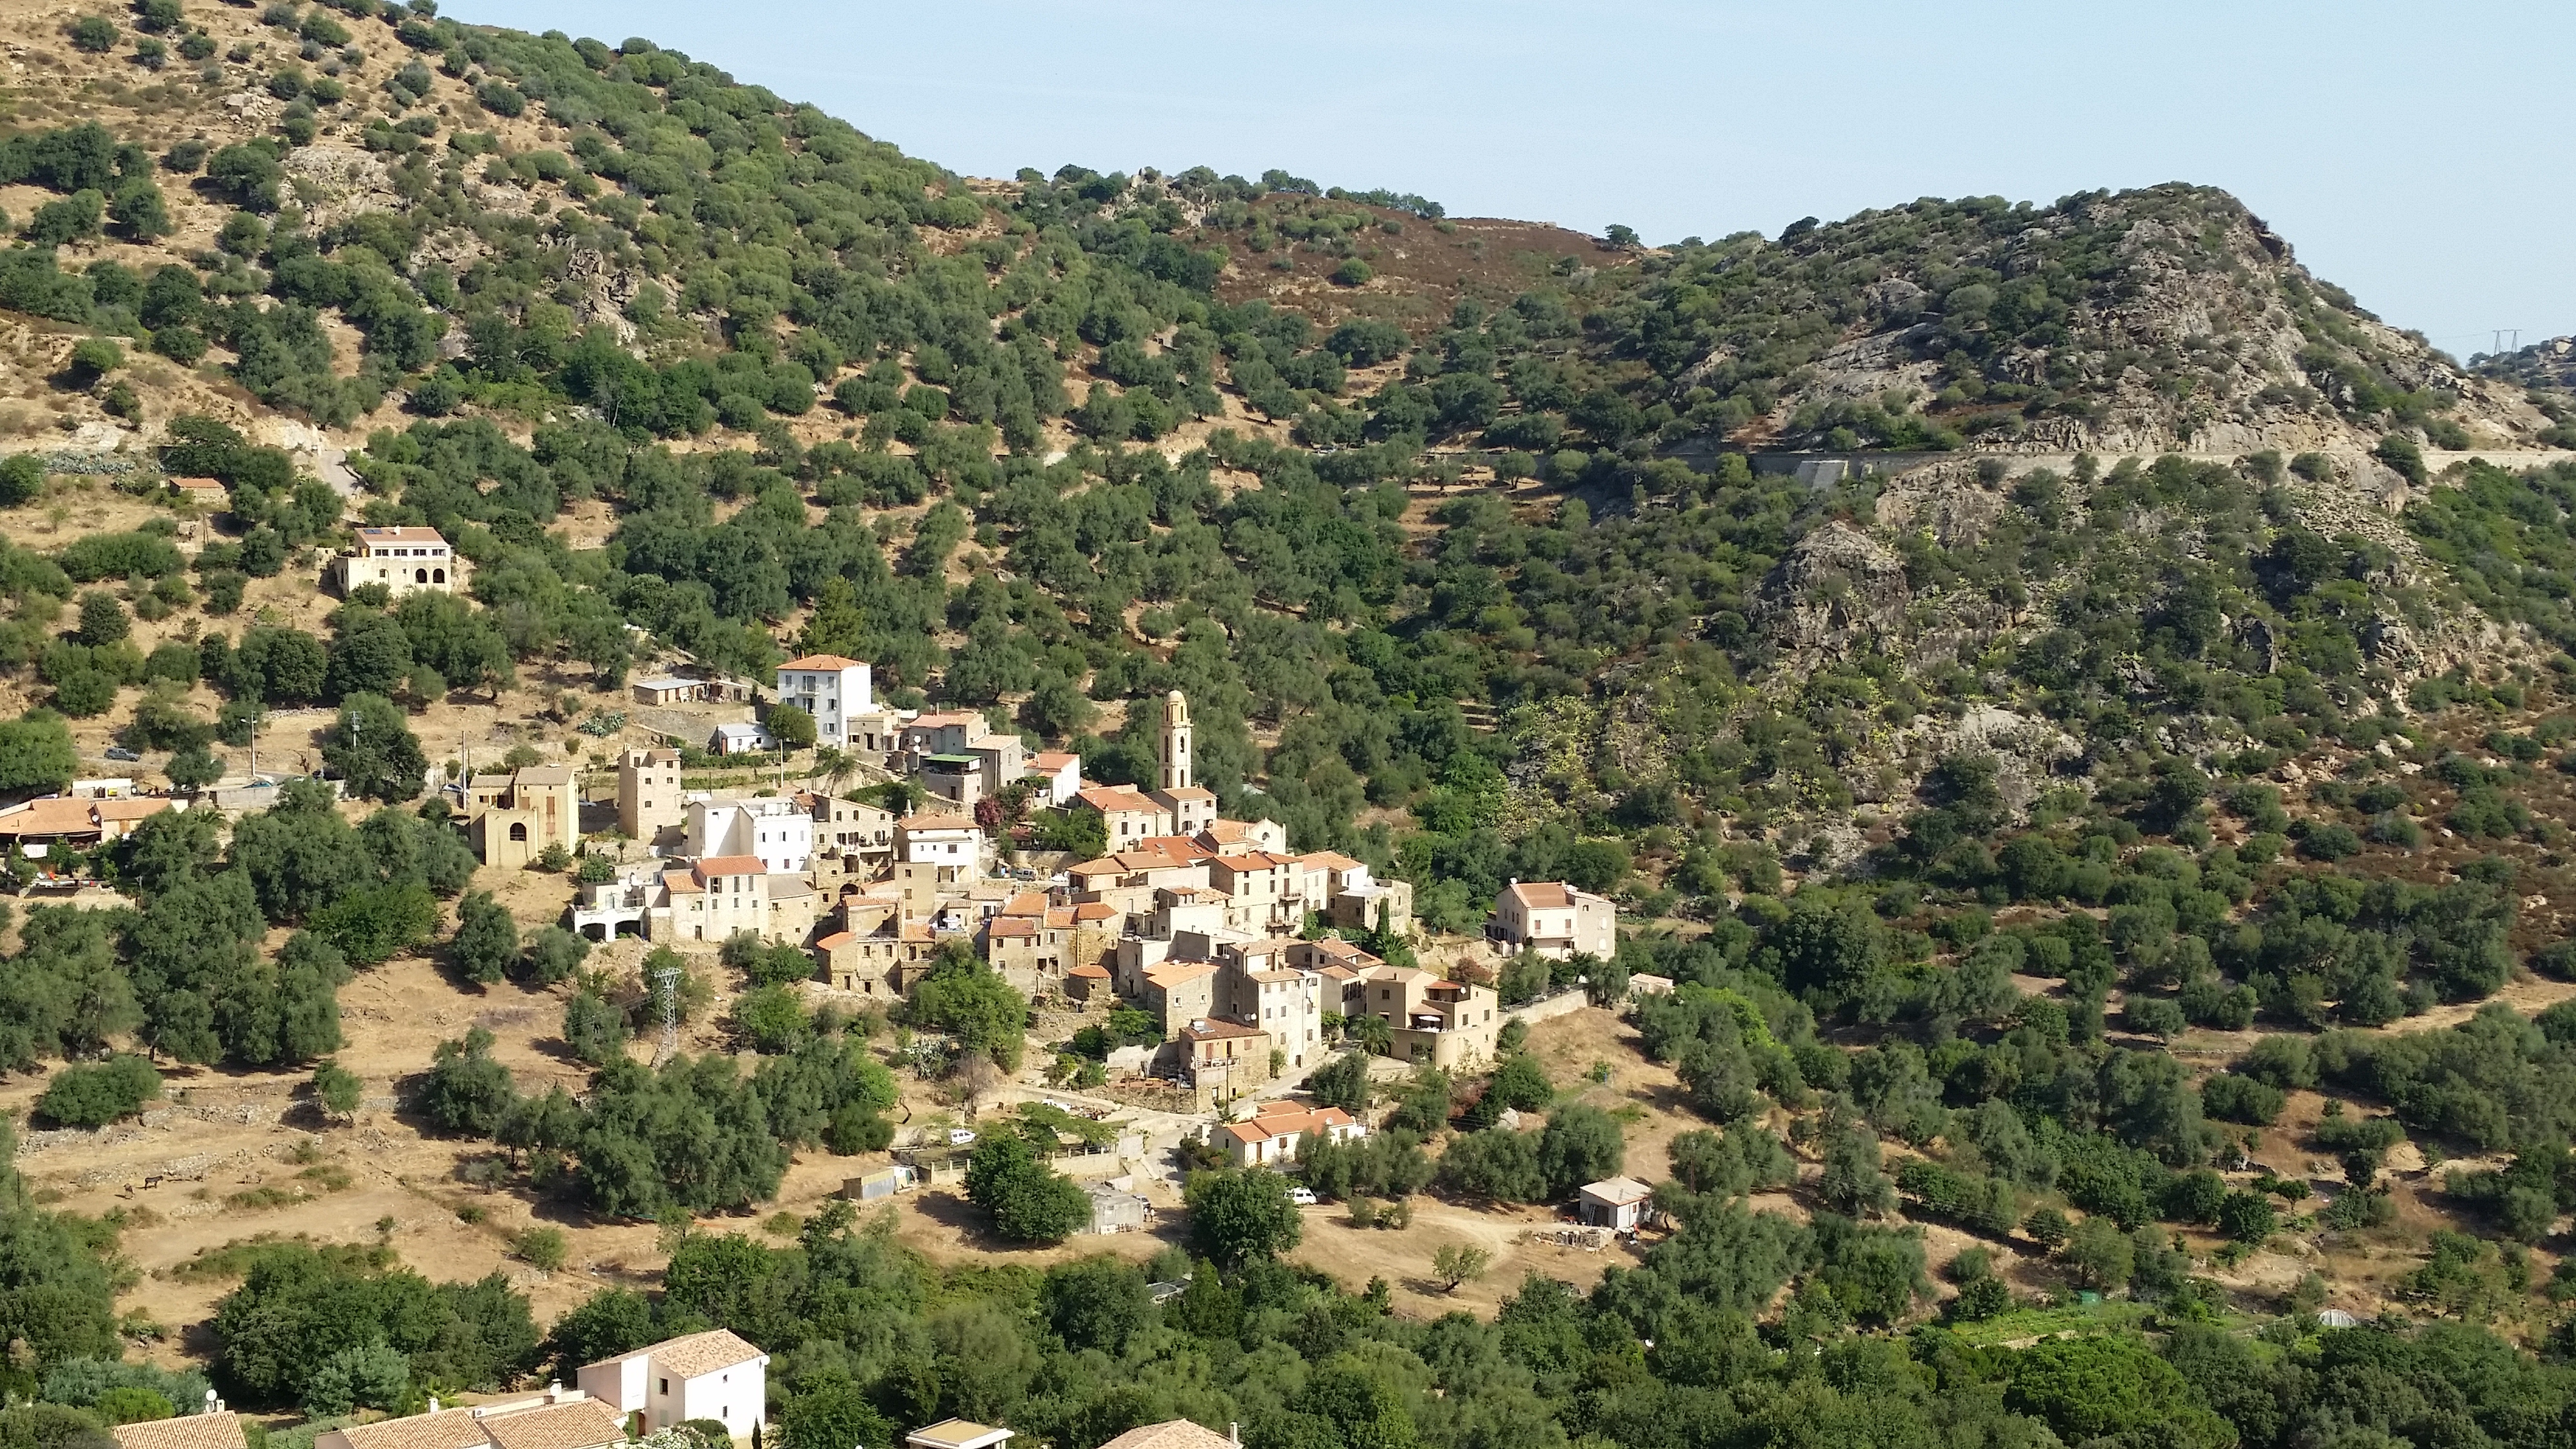
town, valley, village, plateau, ecosystem, wadi, corsican, occiglioni, aerial photography, historic site, human settlement